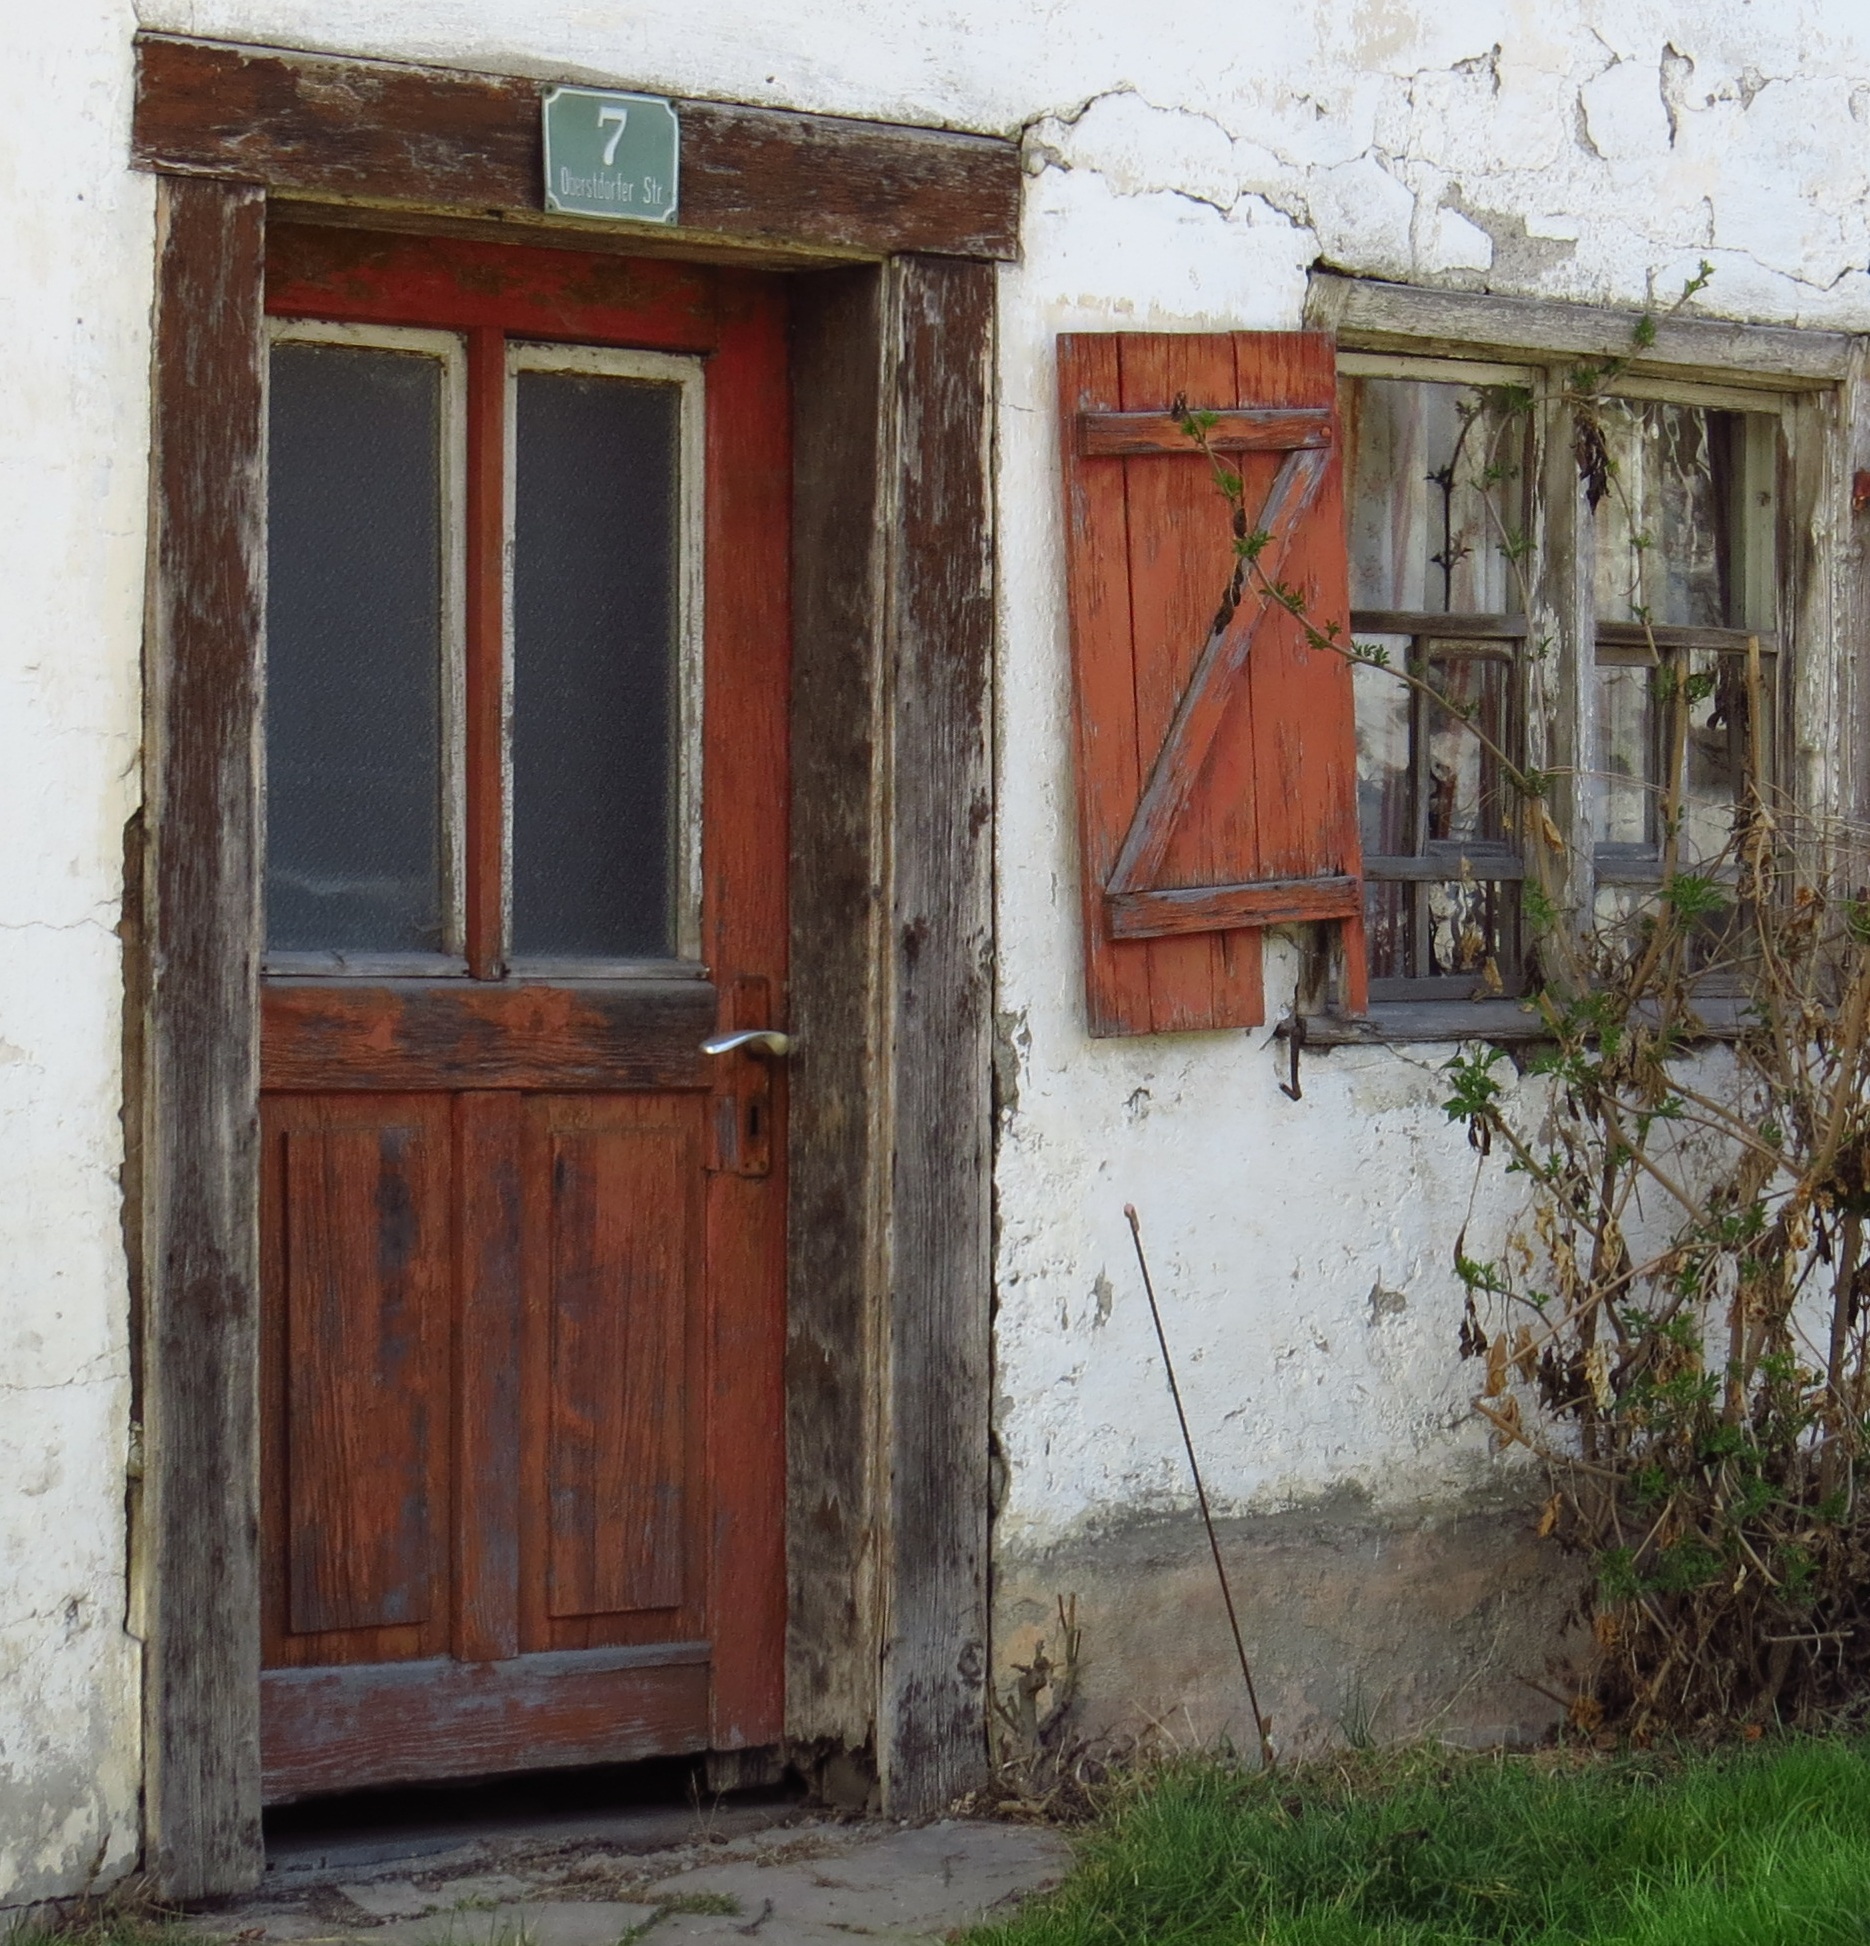
wood, house, window, number, old, alley, home, shack, cottage, facade, property, nostalgia, door, shutter, shabby, estate, seven, lapsed